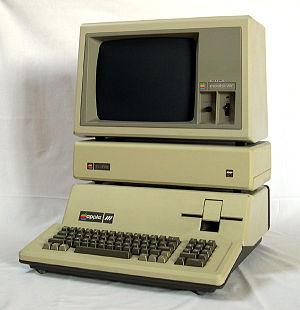
Cet article est partiellement ou en totalité issu de l’article de Wikipédia en anglais intitulé « Timeline of the Apple II family ».